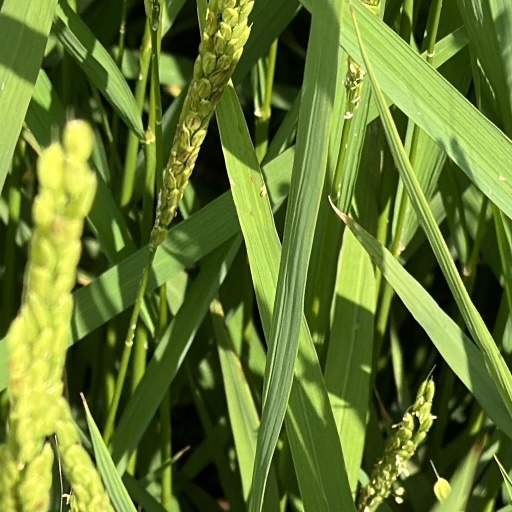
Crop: rice